Force Majeure (film)

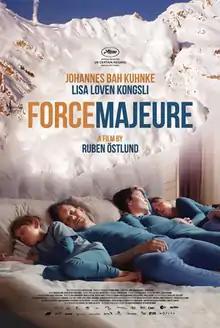
Swedish theatrical release poster

Force Majeure is a 2014 black comedy film written and directed by Ruben Östlund. It follows the marital tension resulting from an apparent avalanche in the French Alps, during which the husband prioritizes his escape over the safety of his wife and two children. The title "Force Majeure" used for the film in some English-speaking countries comes from "force majeure", a contractual clause freeing both parties from liability in the event of unexpected disasters.